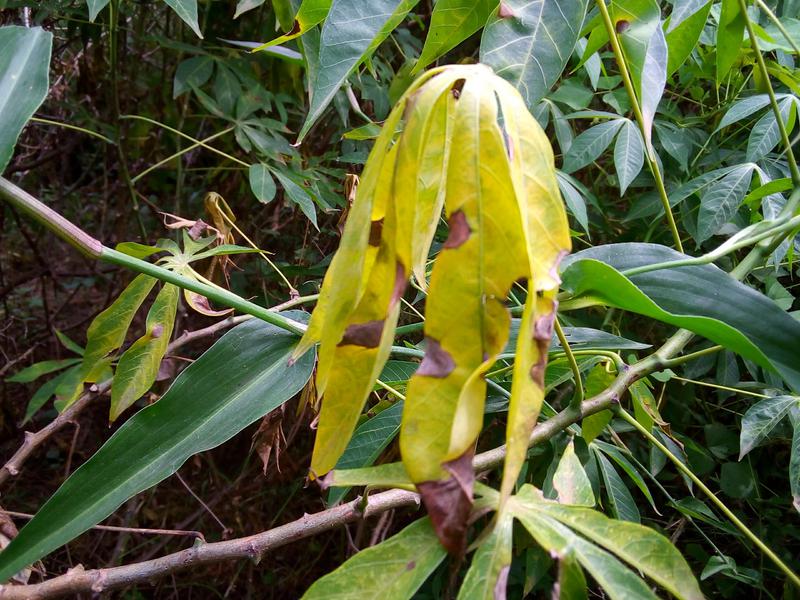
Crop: cassava
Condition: bacterial_blight